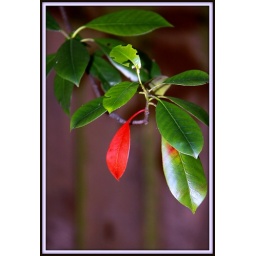
I was impressed by this solitary red leaf on this otherwise green shrub -